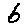
Label: 6